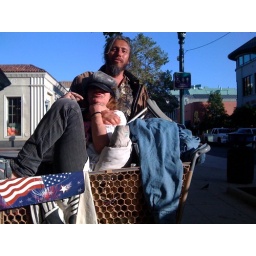
red and crow they traded in their bus for a shopping cart... prayers! <3